Military police

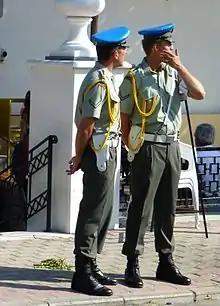
Men of the Greek military police ("Stratonomia")

In Denmark the military police (Danish: "militærpoliti") services are carried out as independent units under each branch. In the army all military police tasks are done as an integral part of the "Trænregimentet",